Oyster

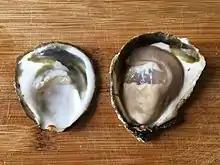
Freshly shucked European flat oyster

Oysters have been cultured since at least the days of the Roman Empire. The Pacific oyster ("Magallana gigas") is presently the most widely grown bivalve around the world. Two methods are commonly used, release and bagging. In both cases, oysters are cultivated onshore to the size of spat, when they can attach themselves to a substrate. They may be allowed to mature further to form "seed oysters". In either case, they are then placed in the water to mature. The release technique involves distributing the spat throughout existing oyster beds, allowing them to mature naturally to be collected like wild oysters. Bagging has the cultivator putting spat in racks or bags and keeping them above the bottom. Harvesting involves simply lifting the bags or rack to the surface and removing the mature oysters. The latter method prevents losses to some predators, but is more expensive.